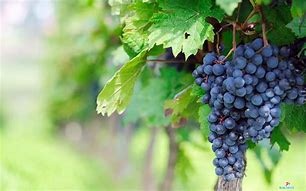
Label: grape